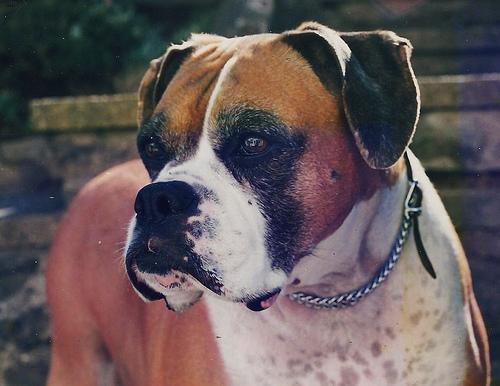
boxer